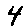
Label: 4